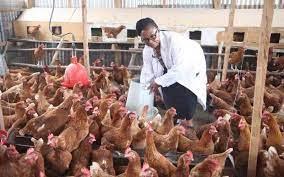
Mwanamke mmoja aliyevaa koti kubwa lenye rangi nyeupe, akiwa ameingiza mkono wake kwenye chombo cha chakula kwa ajili ya kuku, na yuko ndani ya banda la mifugo hiyo na kwa pembeni kuna kontena lenye rangi nyekundu, kwa ajili ya kutunzia maji yao ya kunywa.